Anne Zohra Berrached

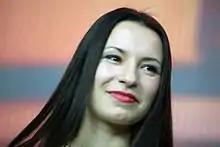
Portrait of Anne Zohra Berrached in 2016

Anne Zohra Berrached (born 31 July 1982 in Erfurt) is a German film director and screenwriter.